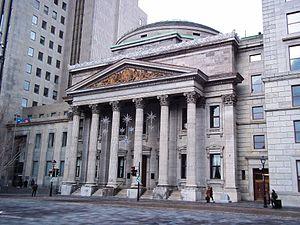
Édifice de la Banque de Montréal, Place d'Armes, Montréal